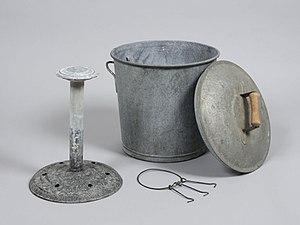
Une lessiveuse est un grand récipient légèrement conique, en acier galvanisé, qui sert à faire bouillir le linge.